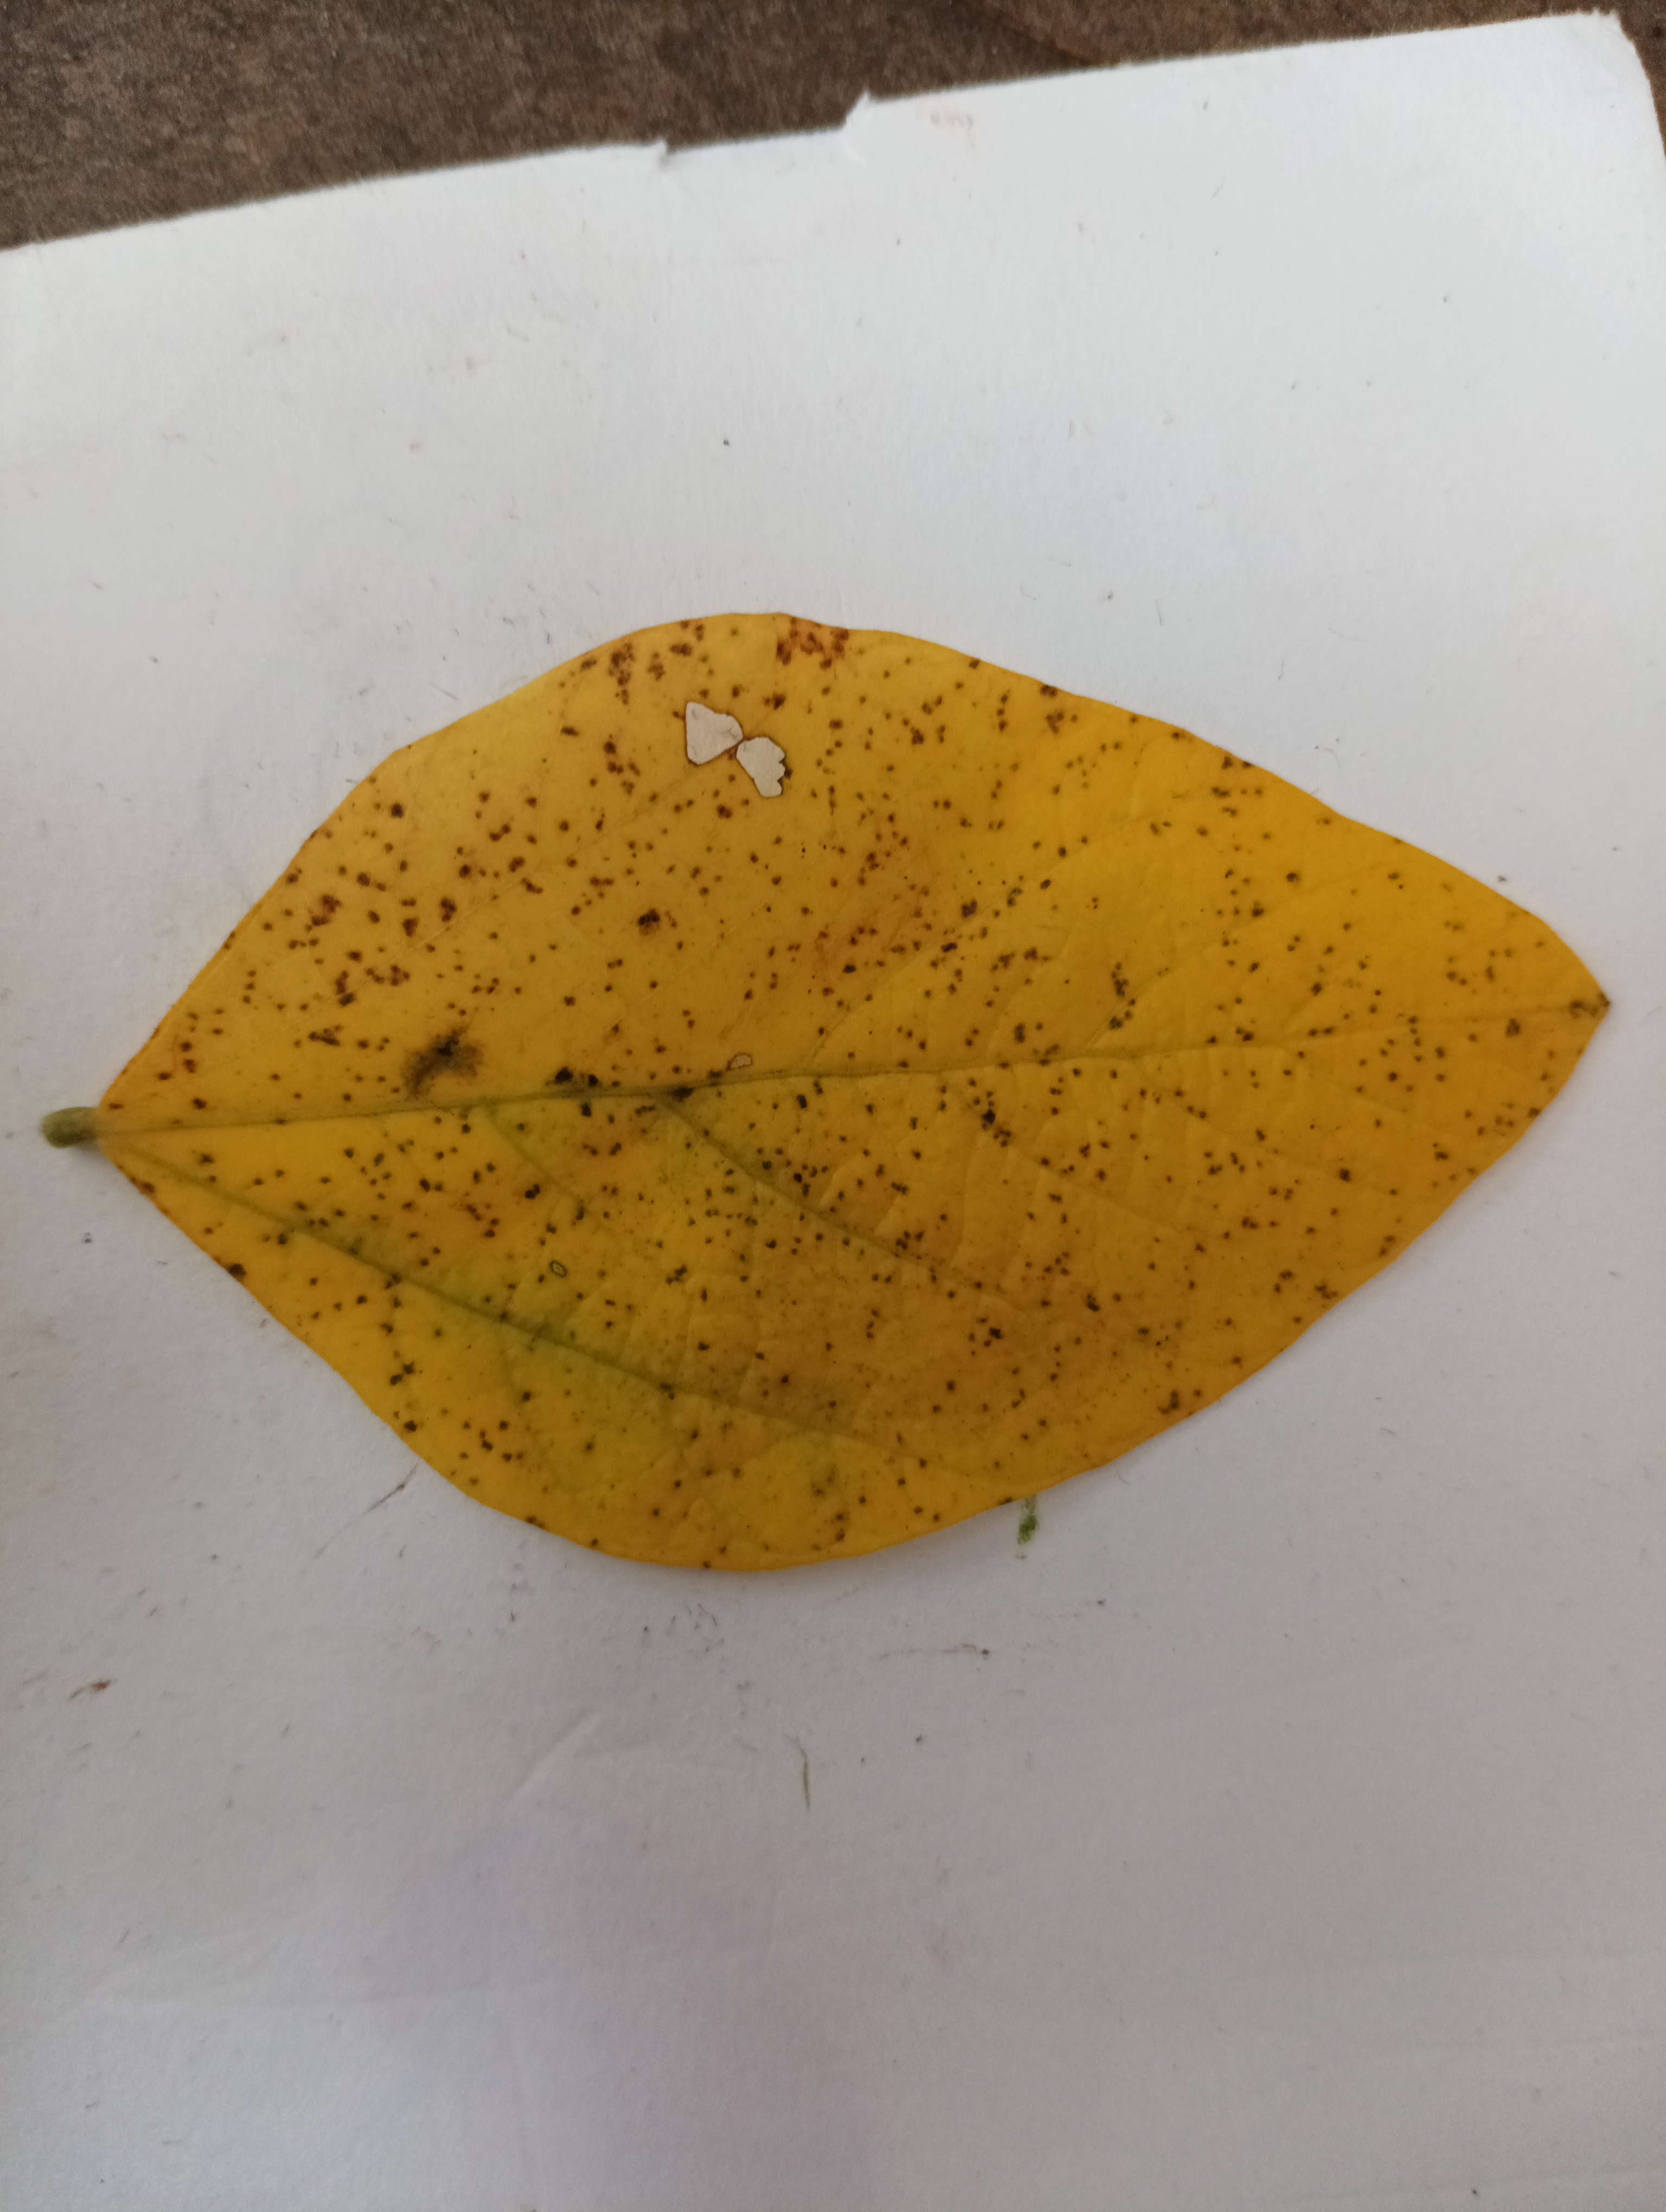
Label: Septoria_Brown_Spot